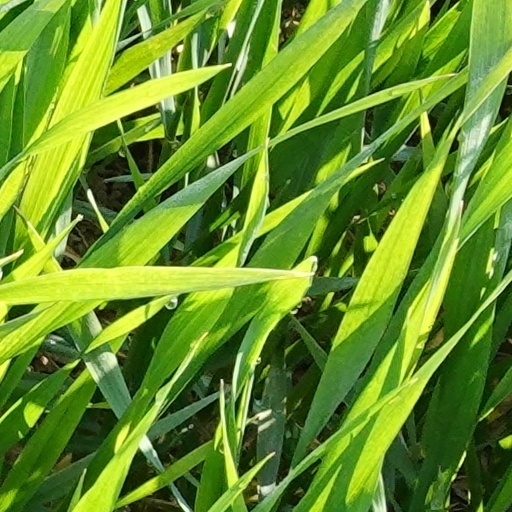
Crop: wheat